Sheppard Air Force Base

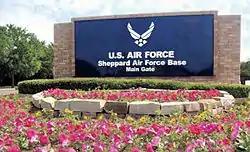
Main entrance sign

Units marked GSU are Geographically Separate Units, which although based at Sheppard, are subordinate to a parent unit based at another location.